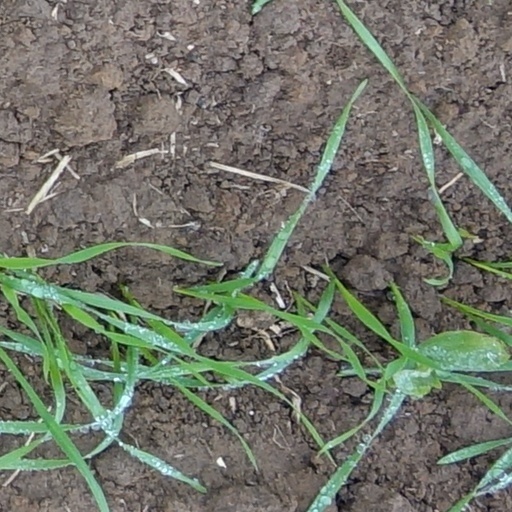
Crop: wheat